Hartley, New South Wales

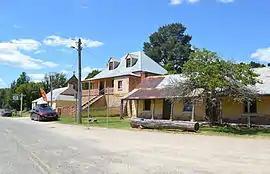
The main street of Hartley, showing the Shamrock Inn, Ivy Cottage and the Farmer's Inn

Hartley is a historical village in the Central West region of New South Wales, Australia, within the City of Lithgow local government area, located approximately west of Sydney. Hartley is located below the western escarpment of the Blue Mountains.